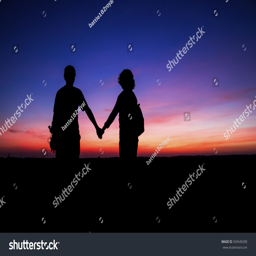
silhouettes of lovers men and women stand on the background of sunset sky